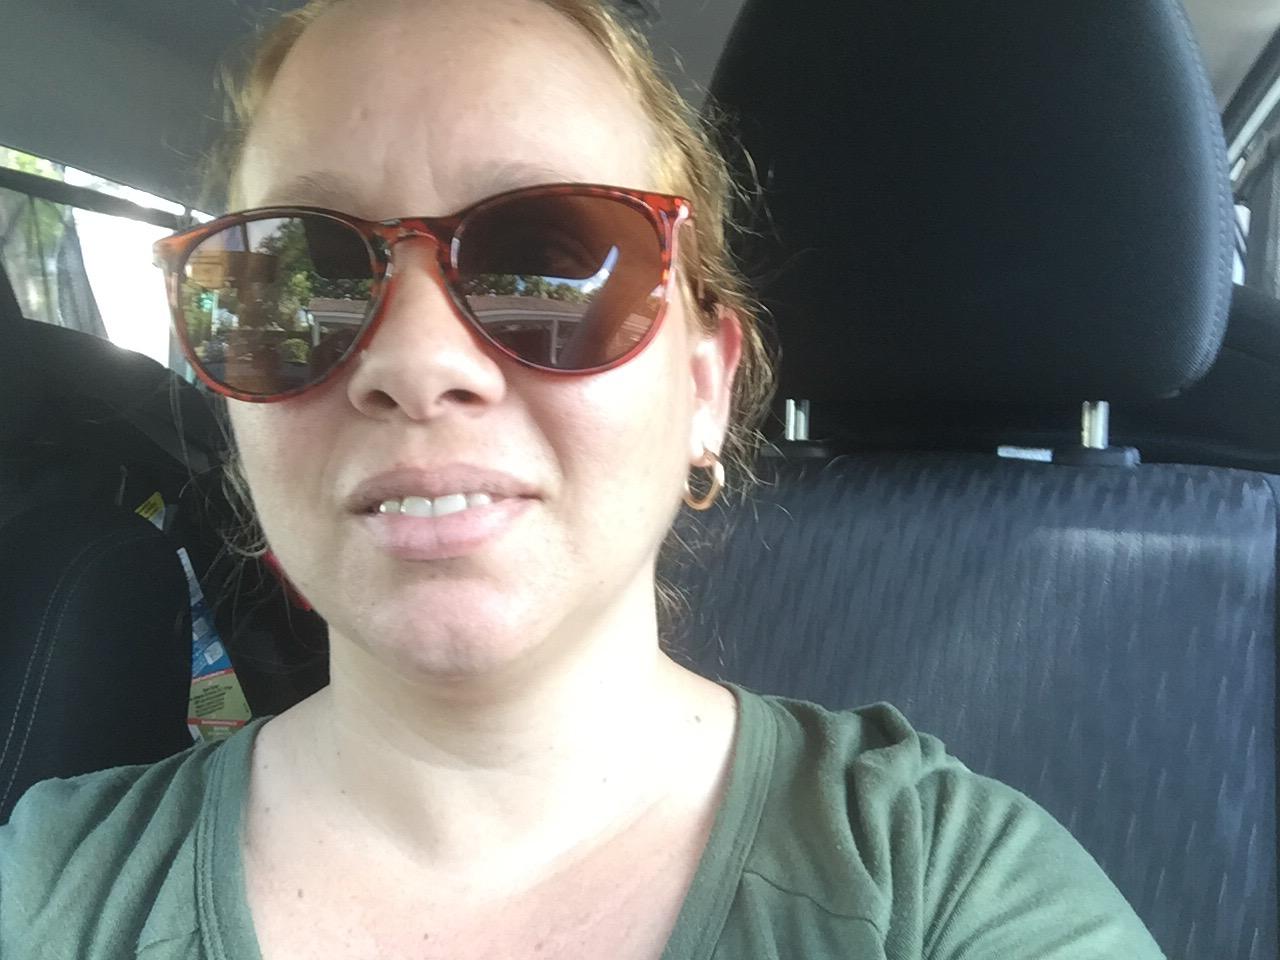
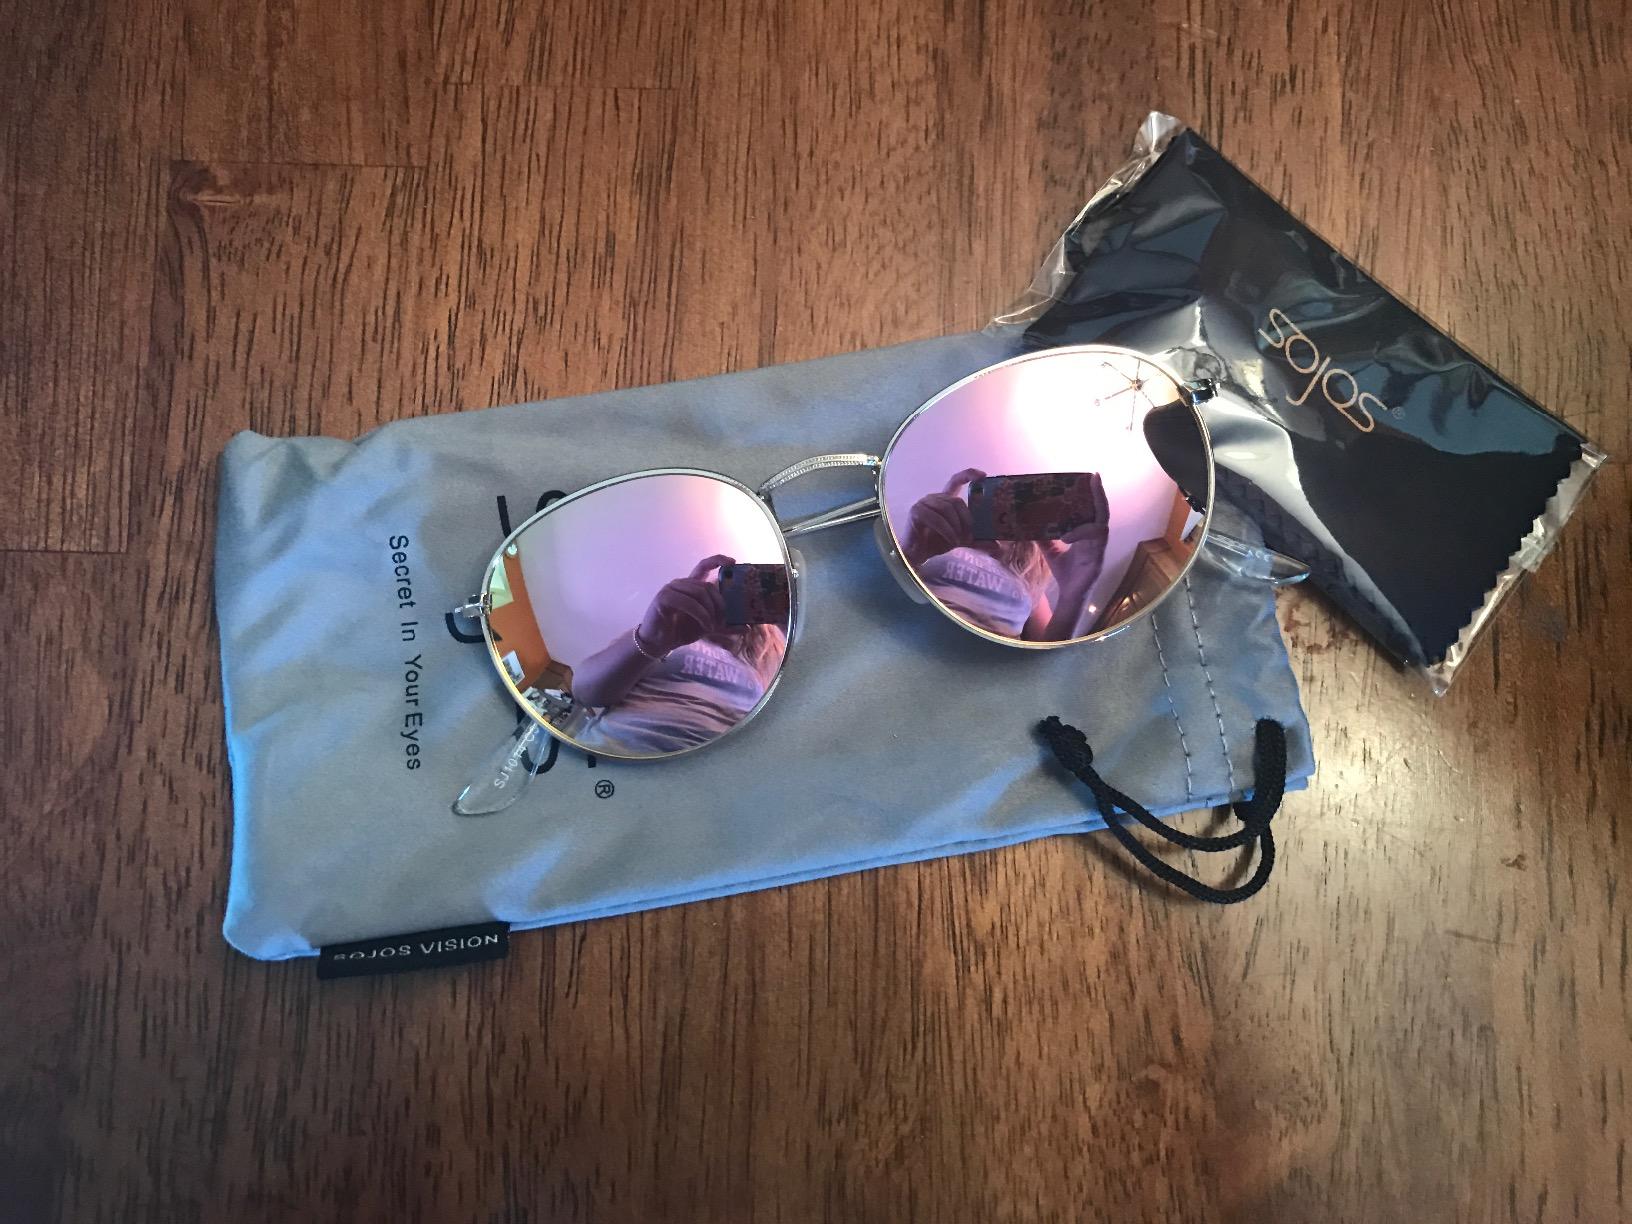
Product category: accessories_sunglasses
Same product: no